Mikoyan MiG-29

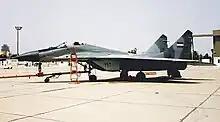
Iraqi Air Force MiG-29 fighter

The Federation of American Scientists claims the MiG-29 is equal to, or better than the F-15C in short aerial engagements because of the Helmet Mounted Weapons Sight (HMS) and better maneuverability at slow speeds. This was demonstrated when MiG-29s of the German Air Force participated in joint DACT exercises with US fighters. The HMS was a great help, allowing the Germans to achieve a lock on any target the pilot could see within the missile field of view, including those almost 45 degrees off boresight. However, the German pilots who flew the MiG-29 admitted that while the Fulcrum was more maneuverable at slow speeds than the F-15 Eagle, F-16 Fighting Falcon, F-14 Tomcat, and F/A-18 Hornet and its Vympel R-73 dogfight missile system was superior to the AIM-9 Sidewinder of the time, in engagements that went into the beyond visual range arena, the German pilots found it difficult to multi-task locking and firing the MiG-29's Vympel R-27 missile (German MiG-29s did not have access to the more advanced Vympel R-77 that equips more advanced MiG-29 versions) while trying to avoid the longer range and advanced search and track capabilities of the American fighters' radars and AIM-120 AMRAAM. The Germans also stated that the American fighters had the advantage in both night and bad weather combat conditions. The Luftwaffe's assessment of the MiG-29 was that the Fulcrum was best used as a point defense interceptor over cities and military installations, not for fighter sweeps over hostile airspace. This assessment ultimately led Germany to not deploy its MiG-29s in the Kosovo War during Operation Allied Force, though Luftwaffe pilots who flew the MiG-29 admitted that even if they were permitted to fly combat missions over the former Yugoslavia they would have been hampered by the lack of NATO-specific communication tools and identification friend or foe systems.